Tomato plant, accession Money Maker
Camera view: vertical (180 deg); turntable rotation: 180 degrees
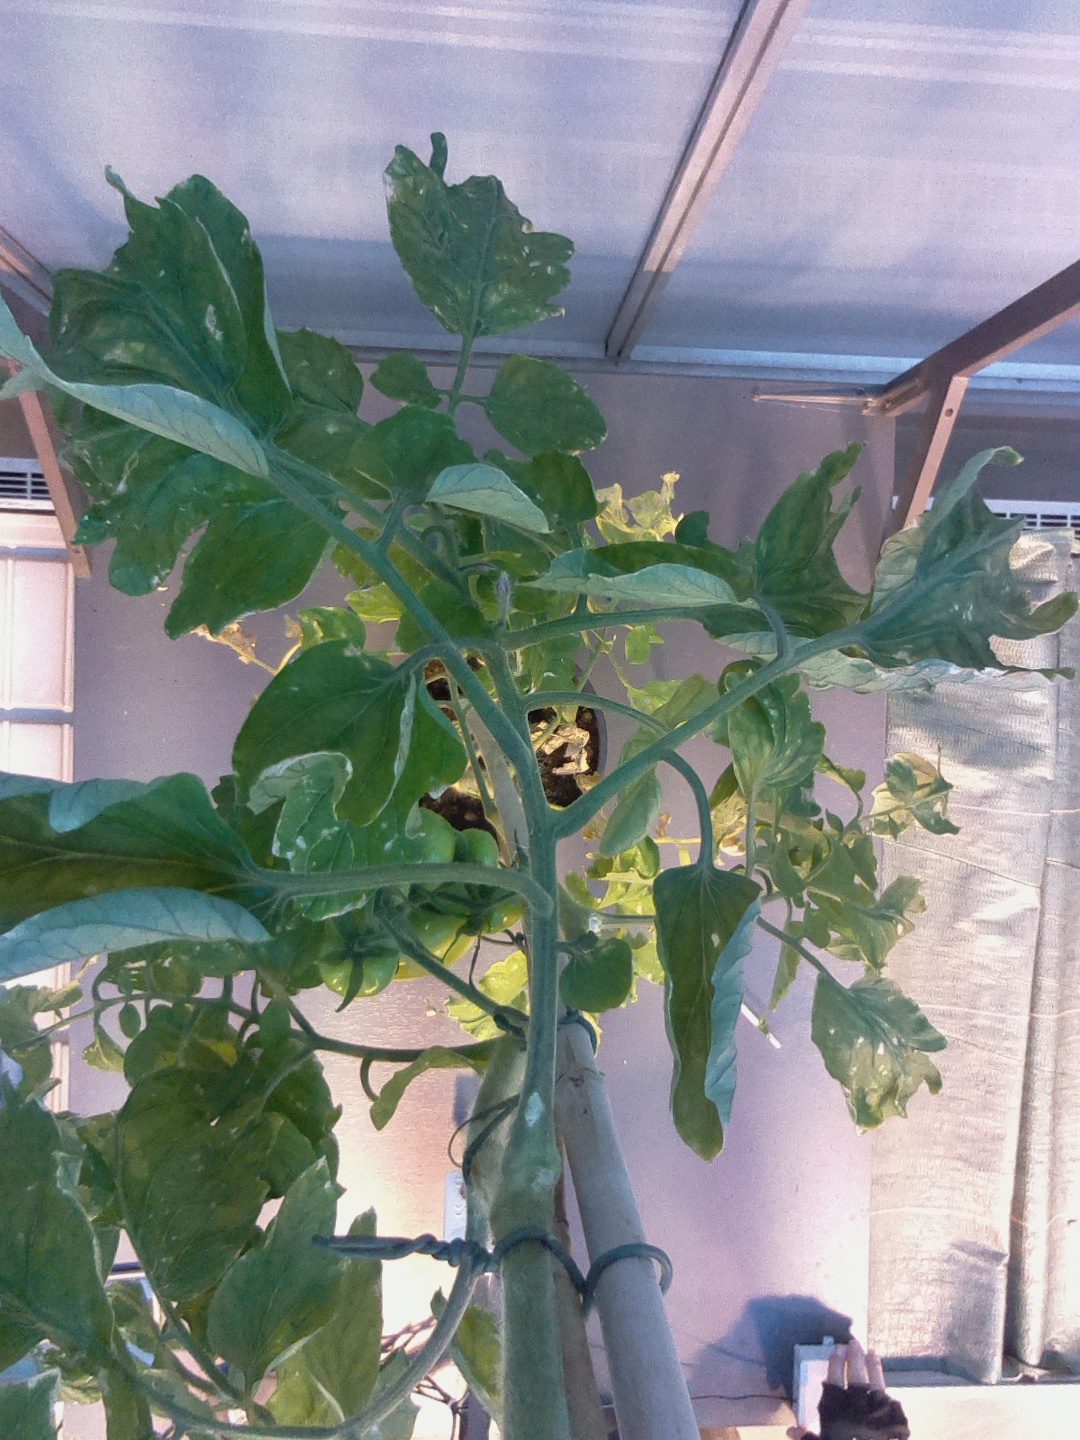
BBCH growth stage 78: 80% -90% of final fruit size